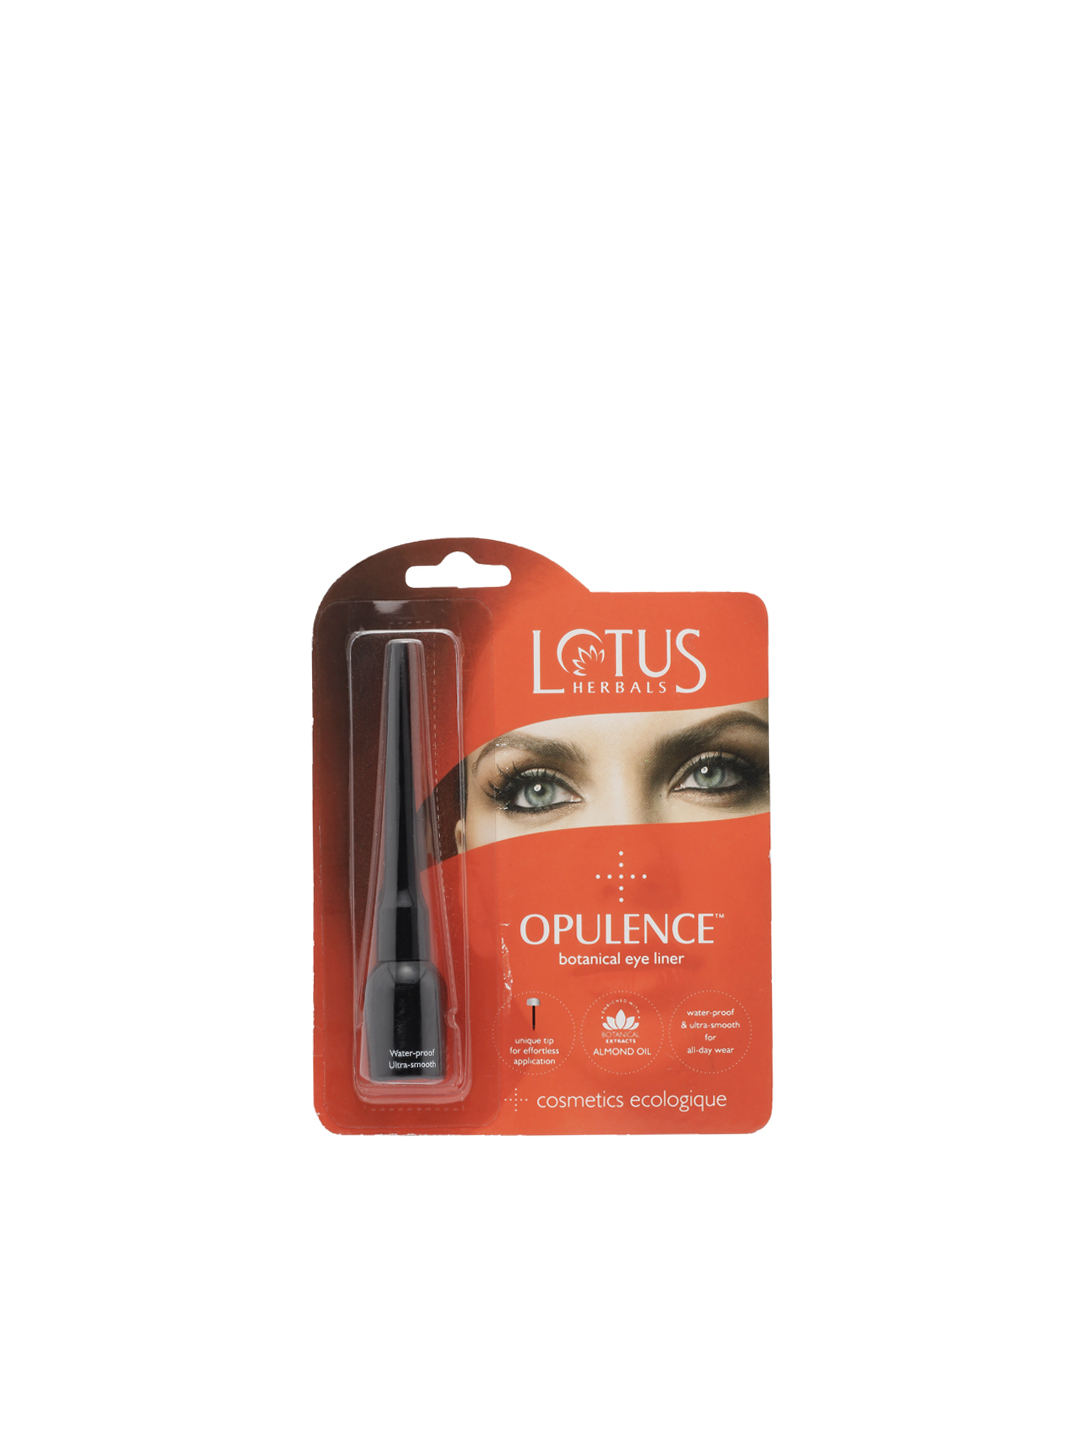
Lotus Herbals Opulence Botanical Eye Liner
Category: Personal Care / Makeup / Kajal and Eyeliner
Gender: Women
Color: Black
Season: Spring 2017
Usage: NA